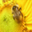
Label: bee